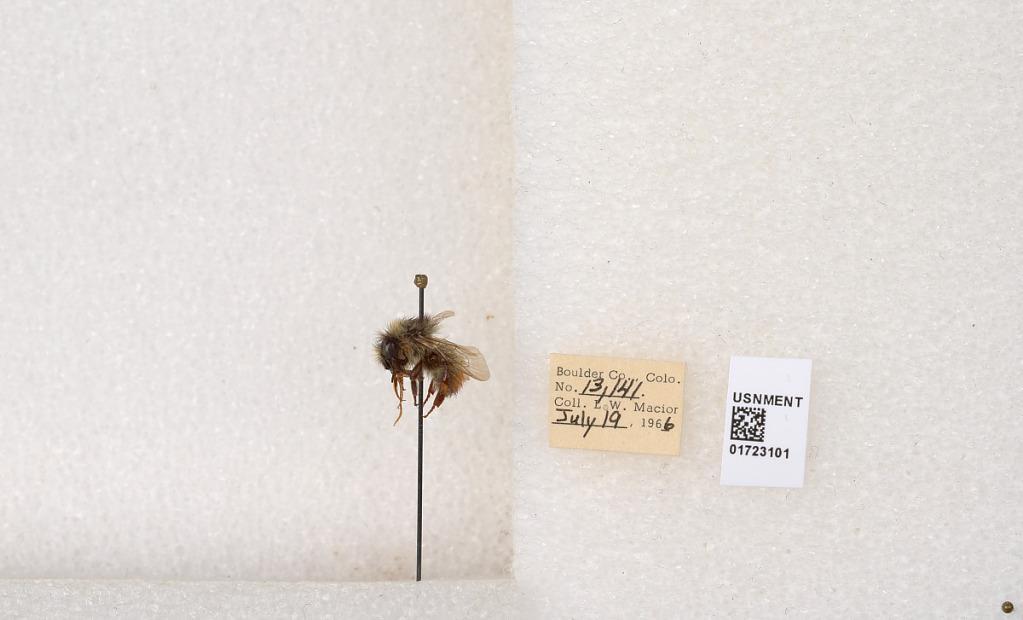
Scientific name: Bombus flavifrons Cresson
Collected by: L. Macior
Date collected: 1966-7-19
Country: United States
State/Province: Colorado
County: Boulder
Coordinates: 40.0925, -105.358